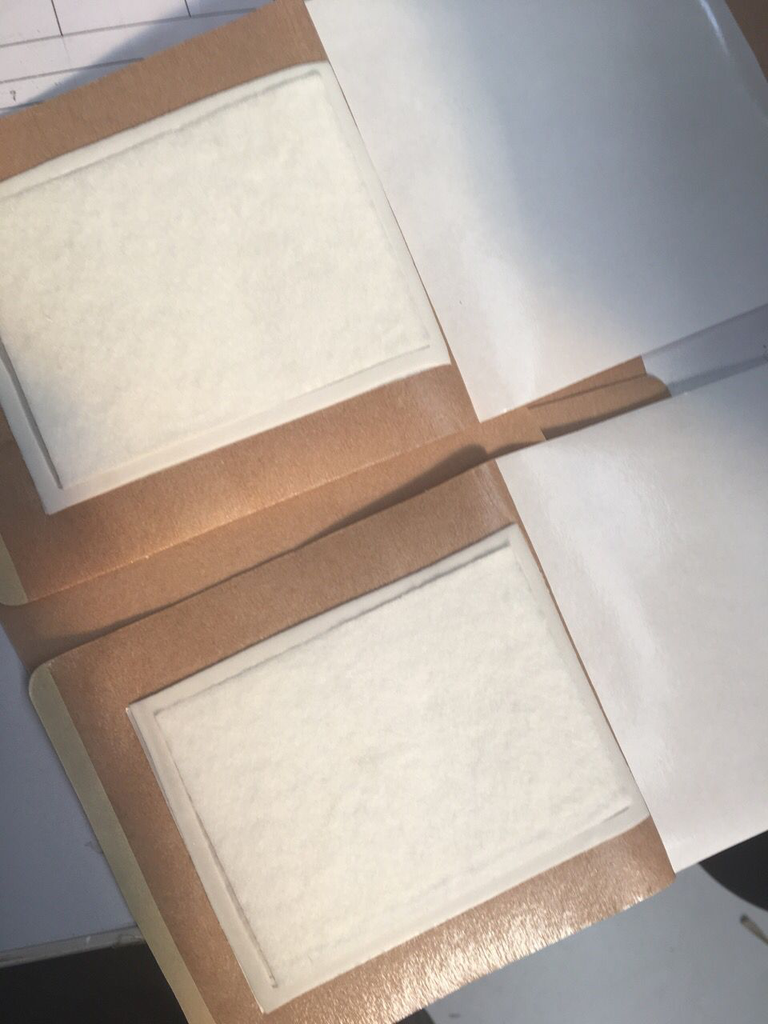
Label: trash